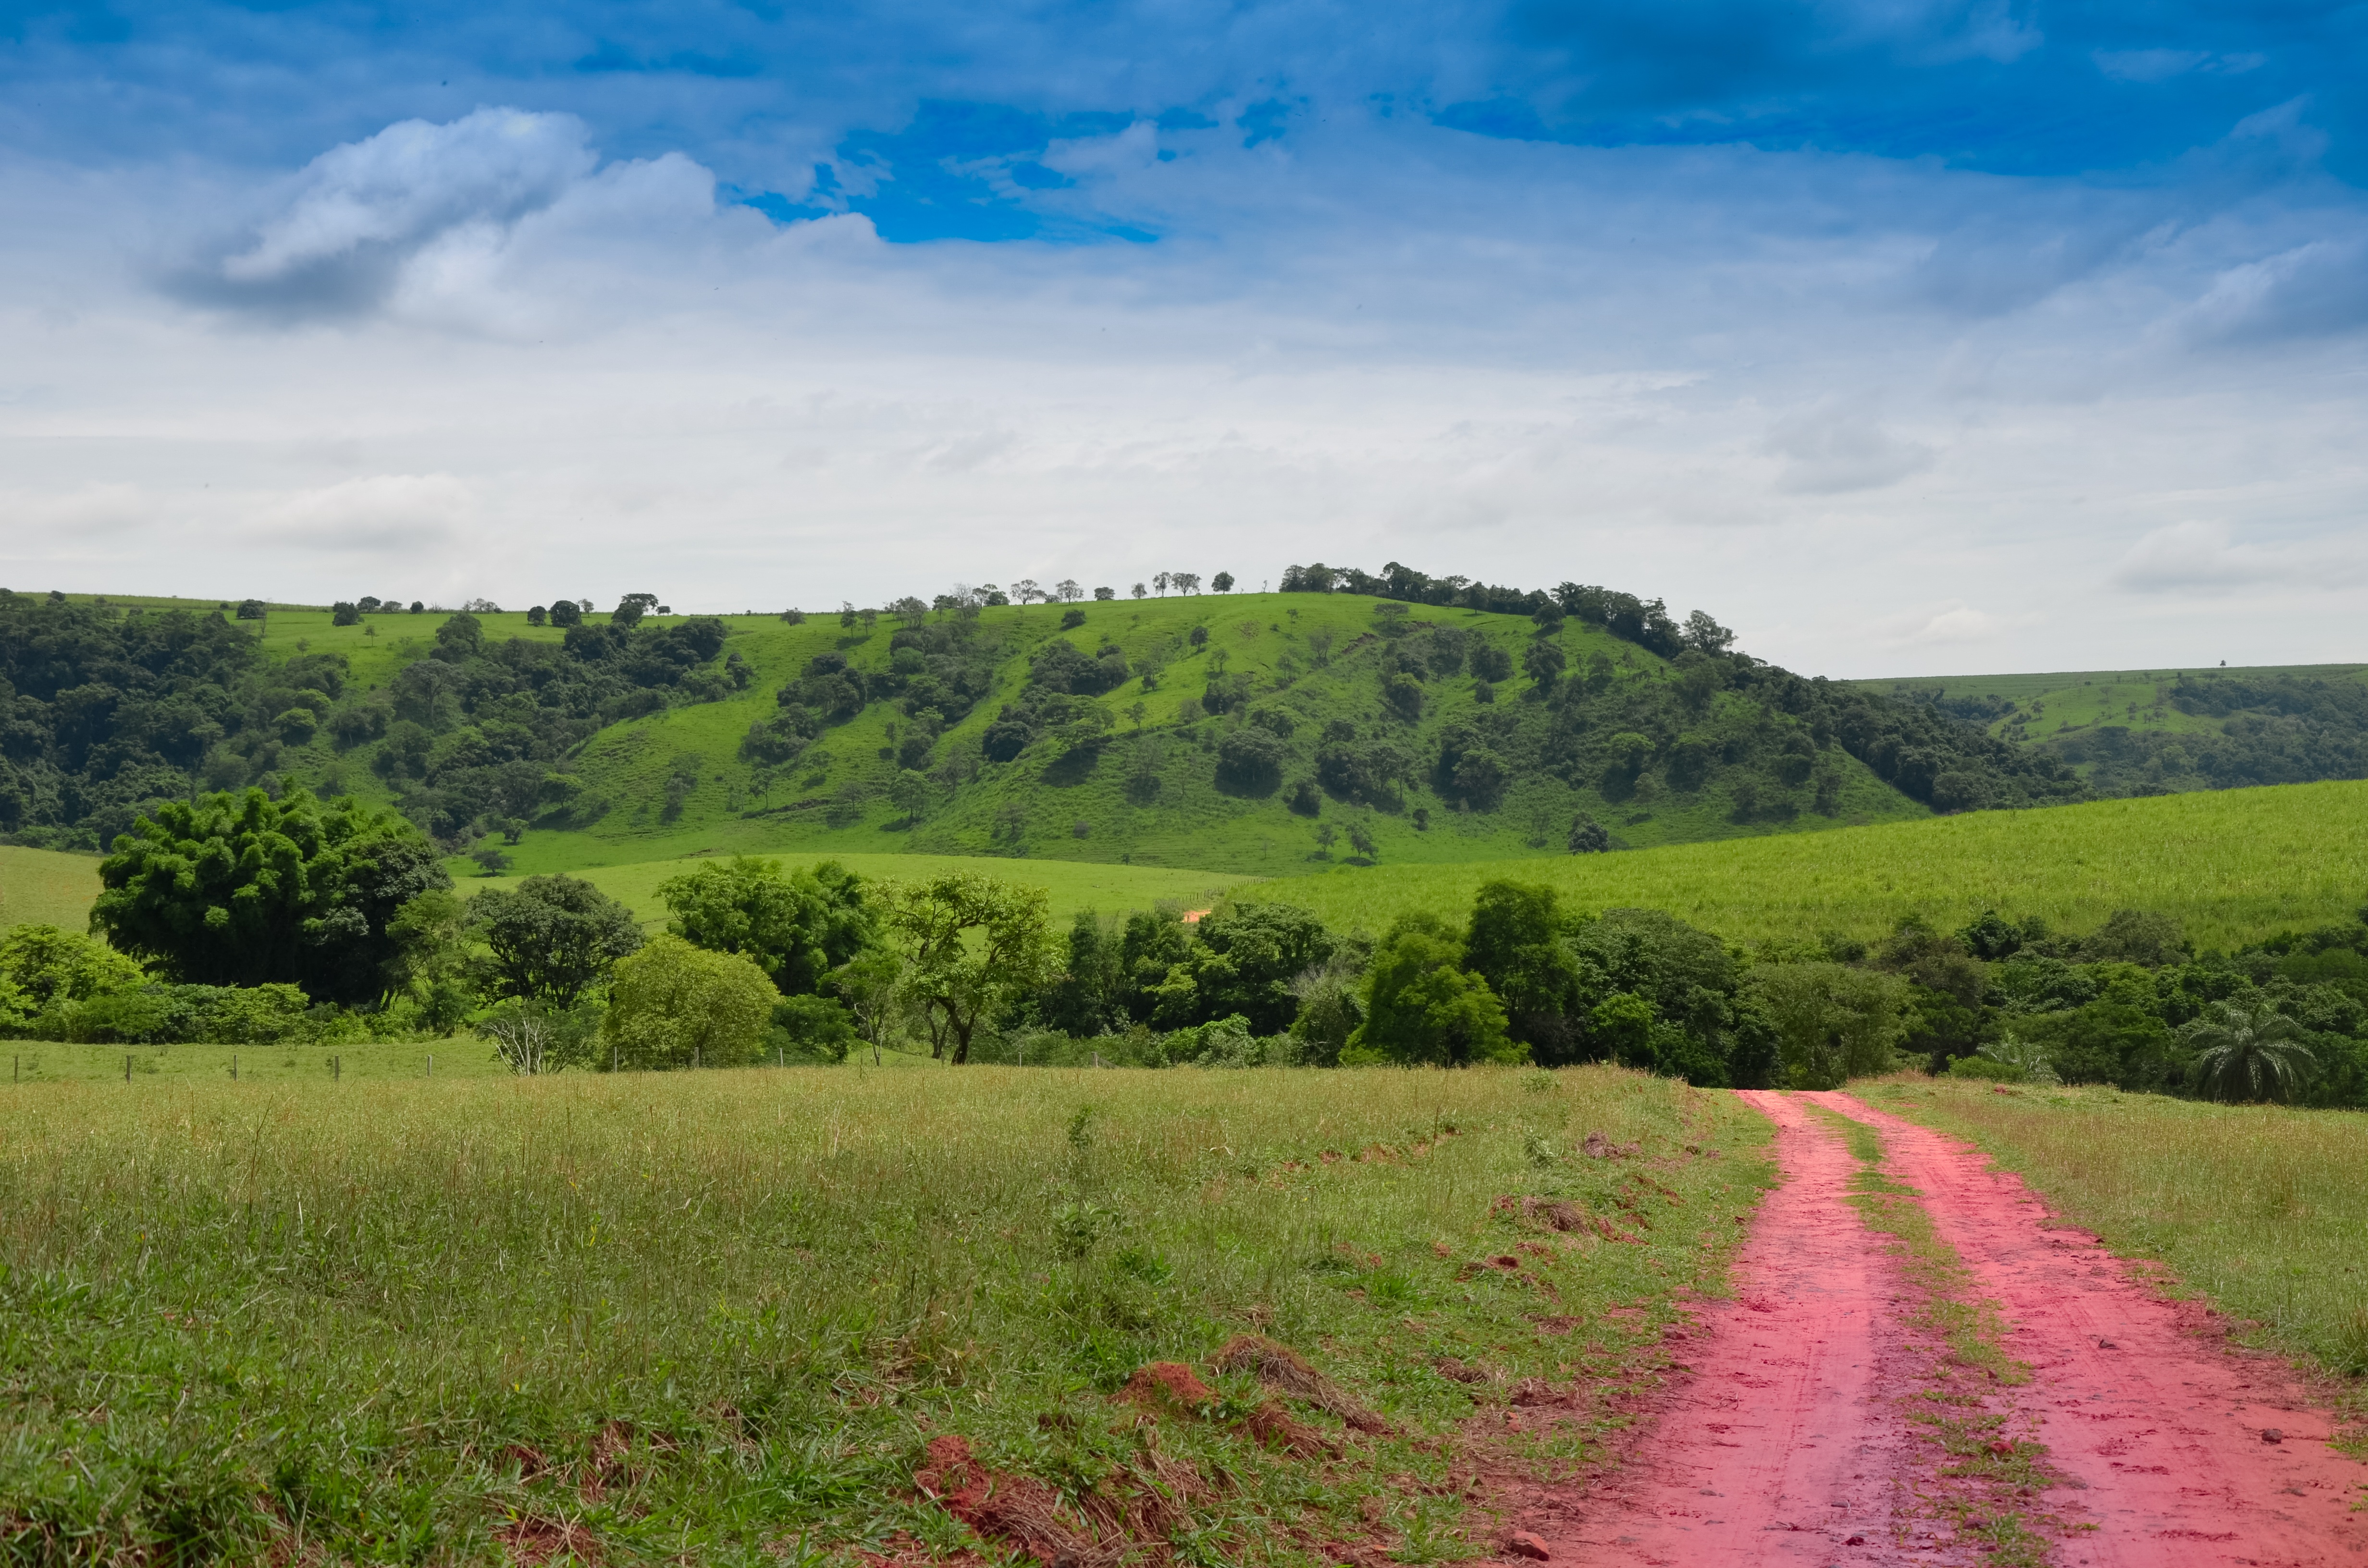
landscape, tree, path, grass, mountain, sky, field, farm, meadow, prairie, hill, flower, valley, dirt road, rural, green, pasture, soil, agriculture, plain, clouds, grassland, plantation, plateau, brazil, habitat, ecosystem, green grass, rural area, serrated, natural environment, geographical feature, grass family